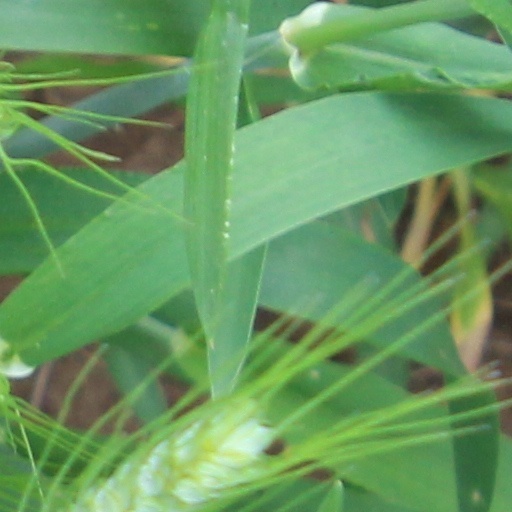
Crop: wheat